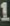
Number: 1